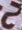
Number: 2